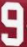
Number: 9